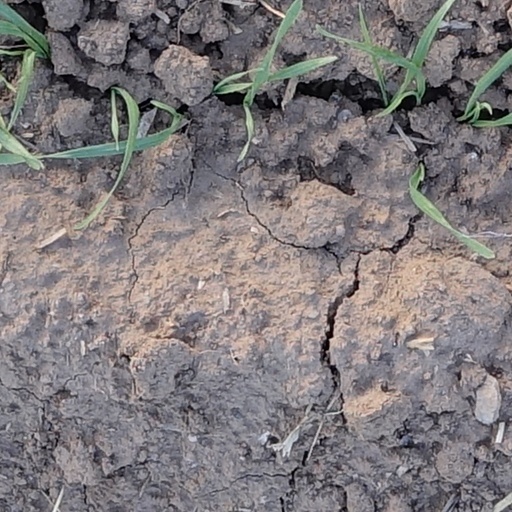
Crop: wheat